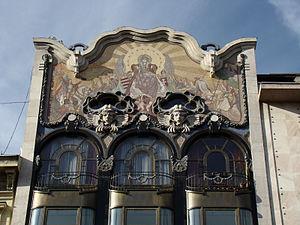
La Banque Török est un édifice situé dans le 5ᵉ arrondissement de Budapest. Sa désignation courante reprend sa vocation originelle de siège de la Banque A. Török et associé. Il s'agit d'un des plus beaux exemples du style Sécession de la capitale hongroise.